Mojisolaoluwa Alli Macaulay

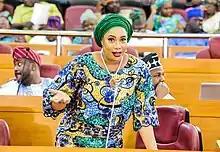

Mojisolaoluwa Kehinde Alli–Macaulay ( Alli; born 10 October 1977) is a Nigerian politician, lawmaker, and a member of the All Progressive Congress APC. She is currently the Executive Director (Operations) of the Nigeria Social Insurance Trust Fund (NSITF) She was the Lagos State House of Assembly legislator, representing Amuwo Odofin Constituency (2019-2023) and the Chairperson of the Lagos State House of Assembly Committee on Women Affairs, Poverty Alleviation, and Job Creation.